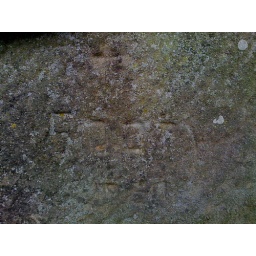
Letters SOOTY carved into a stone wall, on a river side walk, near Rothbury, Northumberland